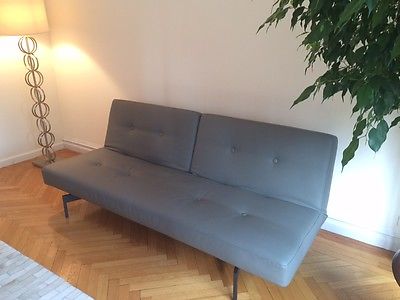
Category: sofa